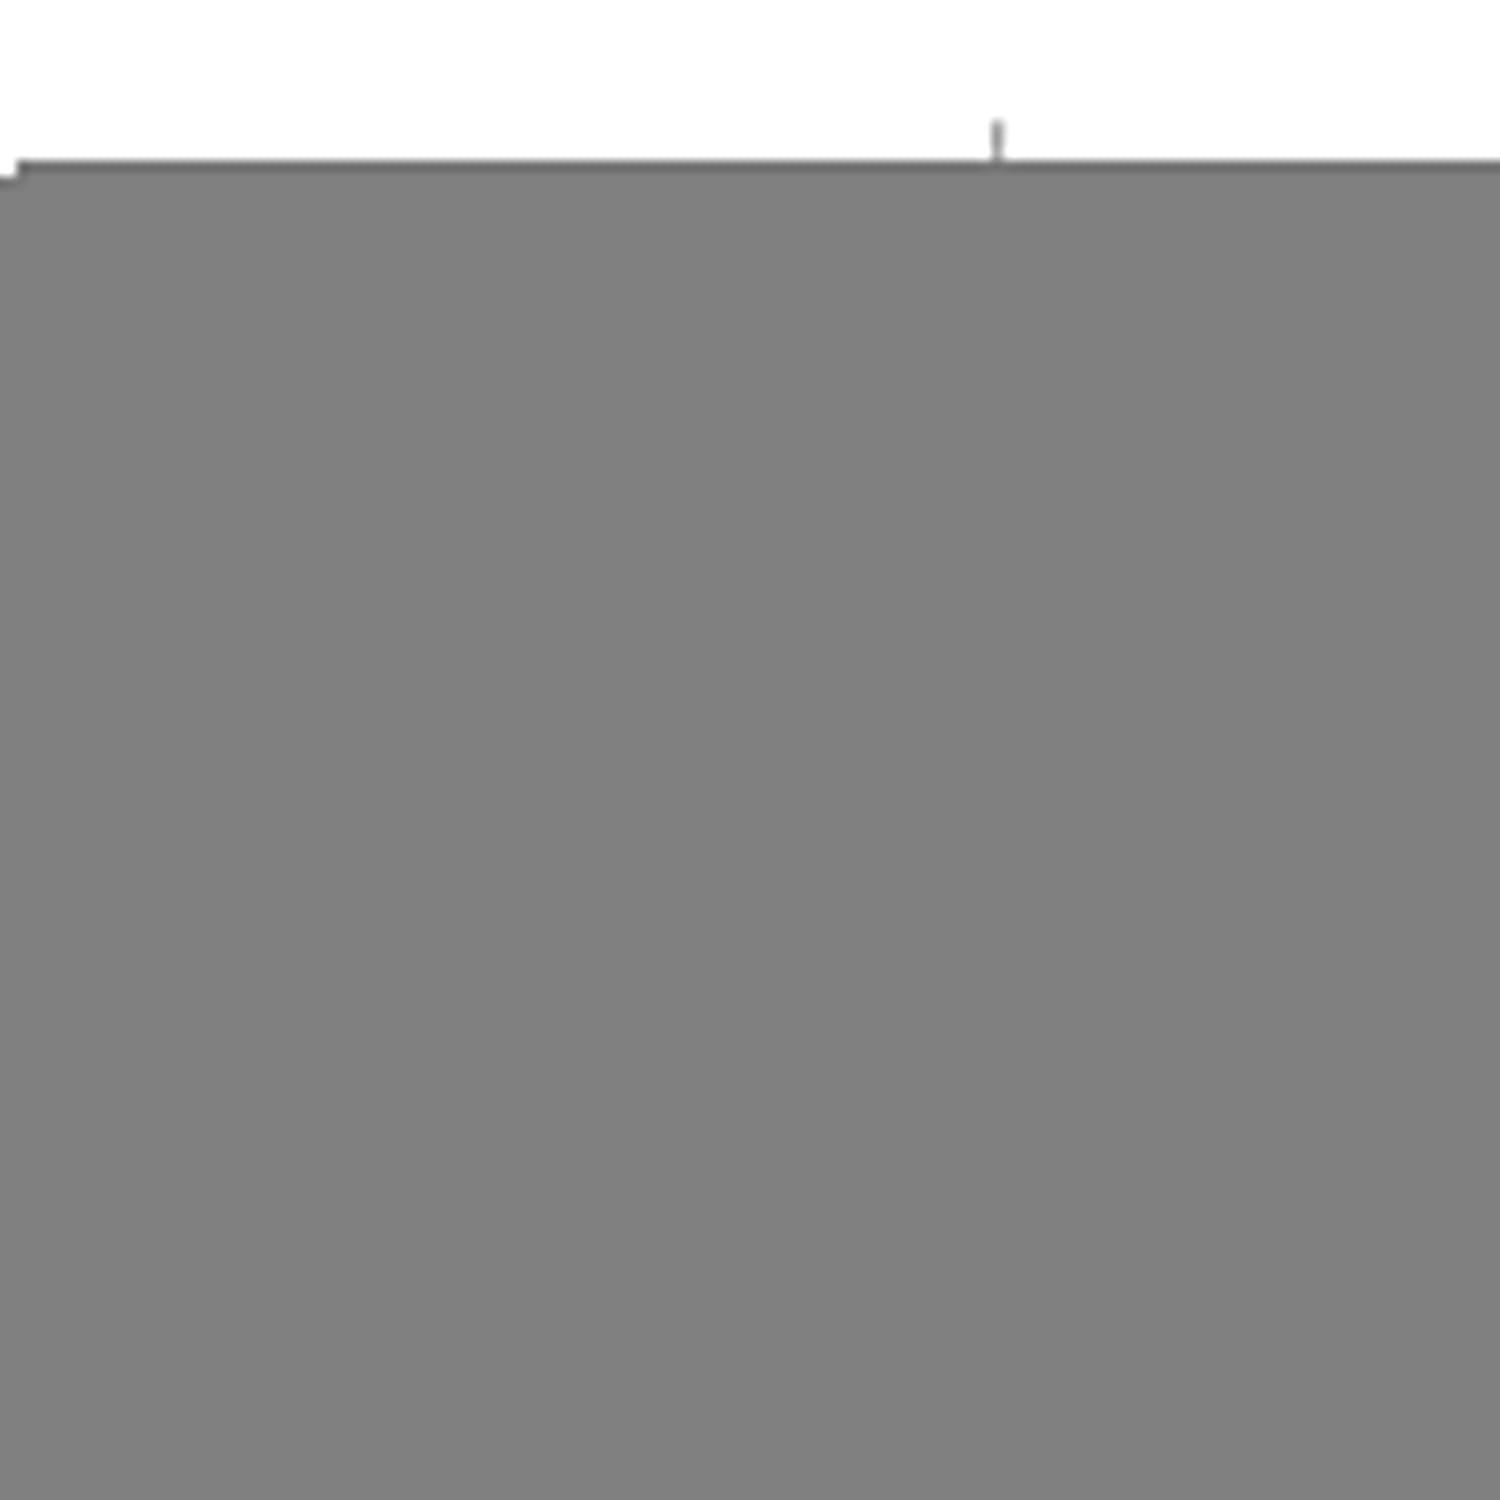
 SBP Fashion Base metal & Plastic Handmade Traditional Wedding Kalira/Kalere/Kaleera/Bridal Hand Hanging Kalira for women, Girl, and bride -kl-2212-10
Type: Bracelets & Bangles
Brand: SBP Fashion
Price: Rs. 399
 Kalira is a traditional accessory worn by Indian brides on their wedding day. It is an umbrella-shaped ornament that hangs from the bangles or chooda of the bride. Kalira symbolizes happiness, prosperity, and good luck for the bride and her new family.SBP Fashion is a brand that specializes in artificial jewellery with stunning designs based on the latest trends. Our kaliras are made of high-quality materials that are durable, well-finished, and comfortable. We have a great team of artisans who make kaliras with intricate details and craftsmanship. Our kaliras come in various styles, colors, and sizes to suit your preference and budget.SBP Fashion is a proud made-in-India brand that delivers its products to customers as soon as possible. We also provide some tips to protect your jewellery from damage and tarnish. You should store your jewellery in a dry and cool place, avoid contact with chemicals, perfumes, and water, and clean your jewellery with a soft cloth after every use.
Features: It can be worn with Chooda by a bride on her wedding day/ Aniversay or any kind of function.,Care Instructions: Avoid Heat & Chemicals Like Perfume, Deo, Alcohol, Etc., Clean With Dry Cotton Cloth,Light In Weight And Easy To Gear Up In Events,Wedding,Functions,Kalira(Kalire) that gives an elegance look to a bride. Latest wedding wear, earlier it was used only be Punjabi brides but now it is widely used by all brides as part of their shringar . It enhances the beauty of a bride.
Included: 1-pair-kaleera